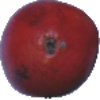
Label: Pomegranate 1